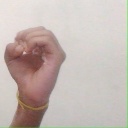
अक्षर: ऊ